Visa requirements for Pakistani citizens

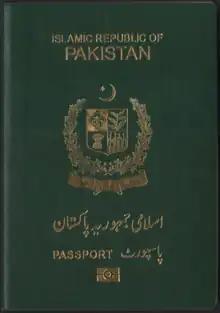
Pakistani passport

Visa requirements for Pakistani citizens are the requirements by other countries to obtain a visa before entry on an ordinary Pakistani Passport.